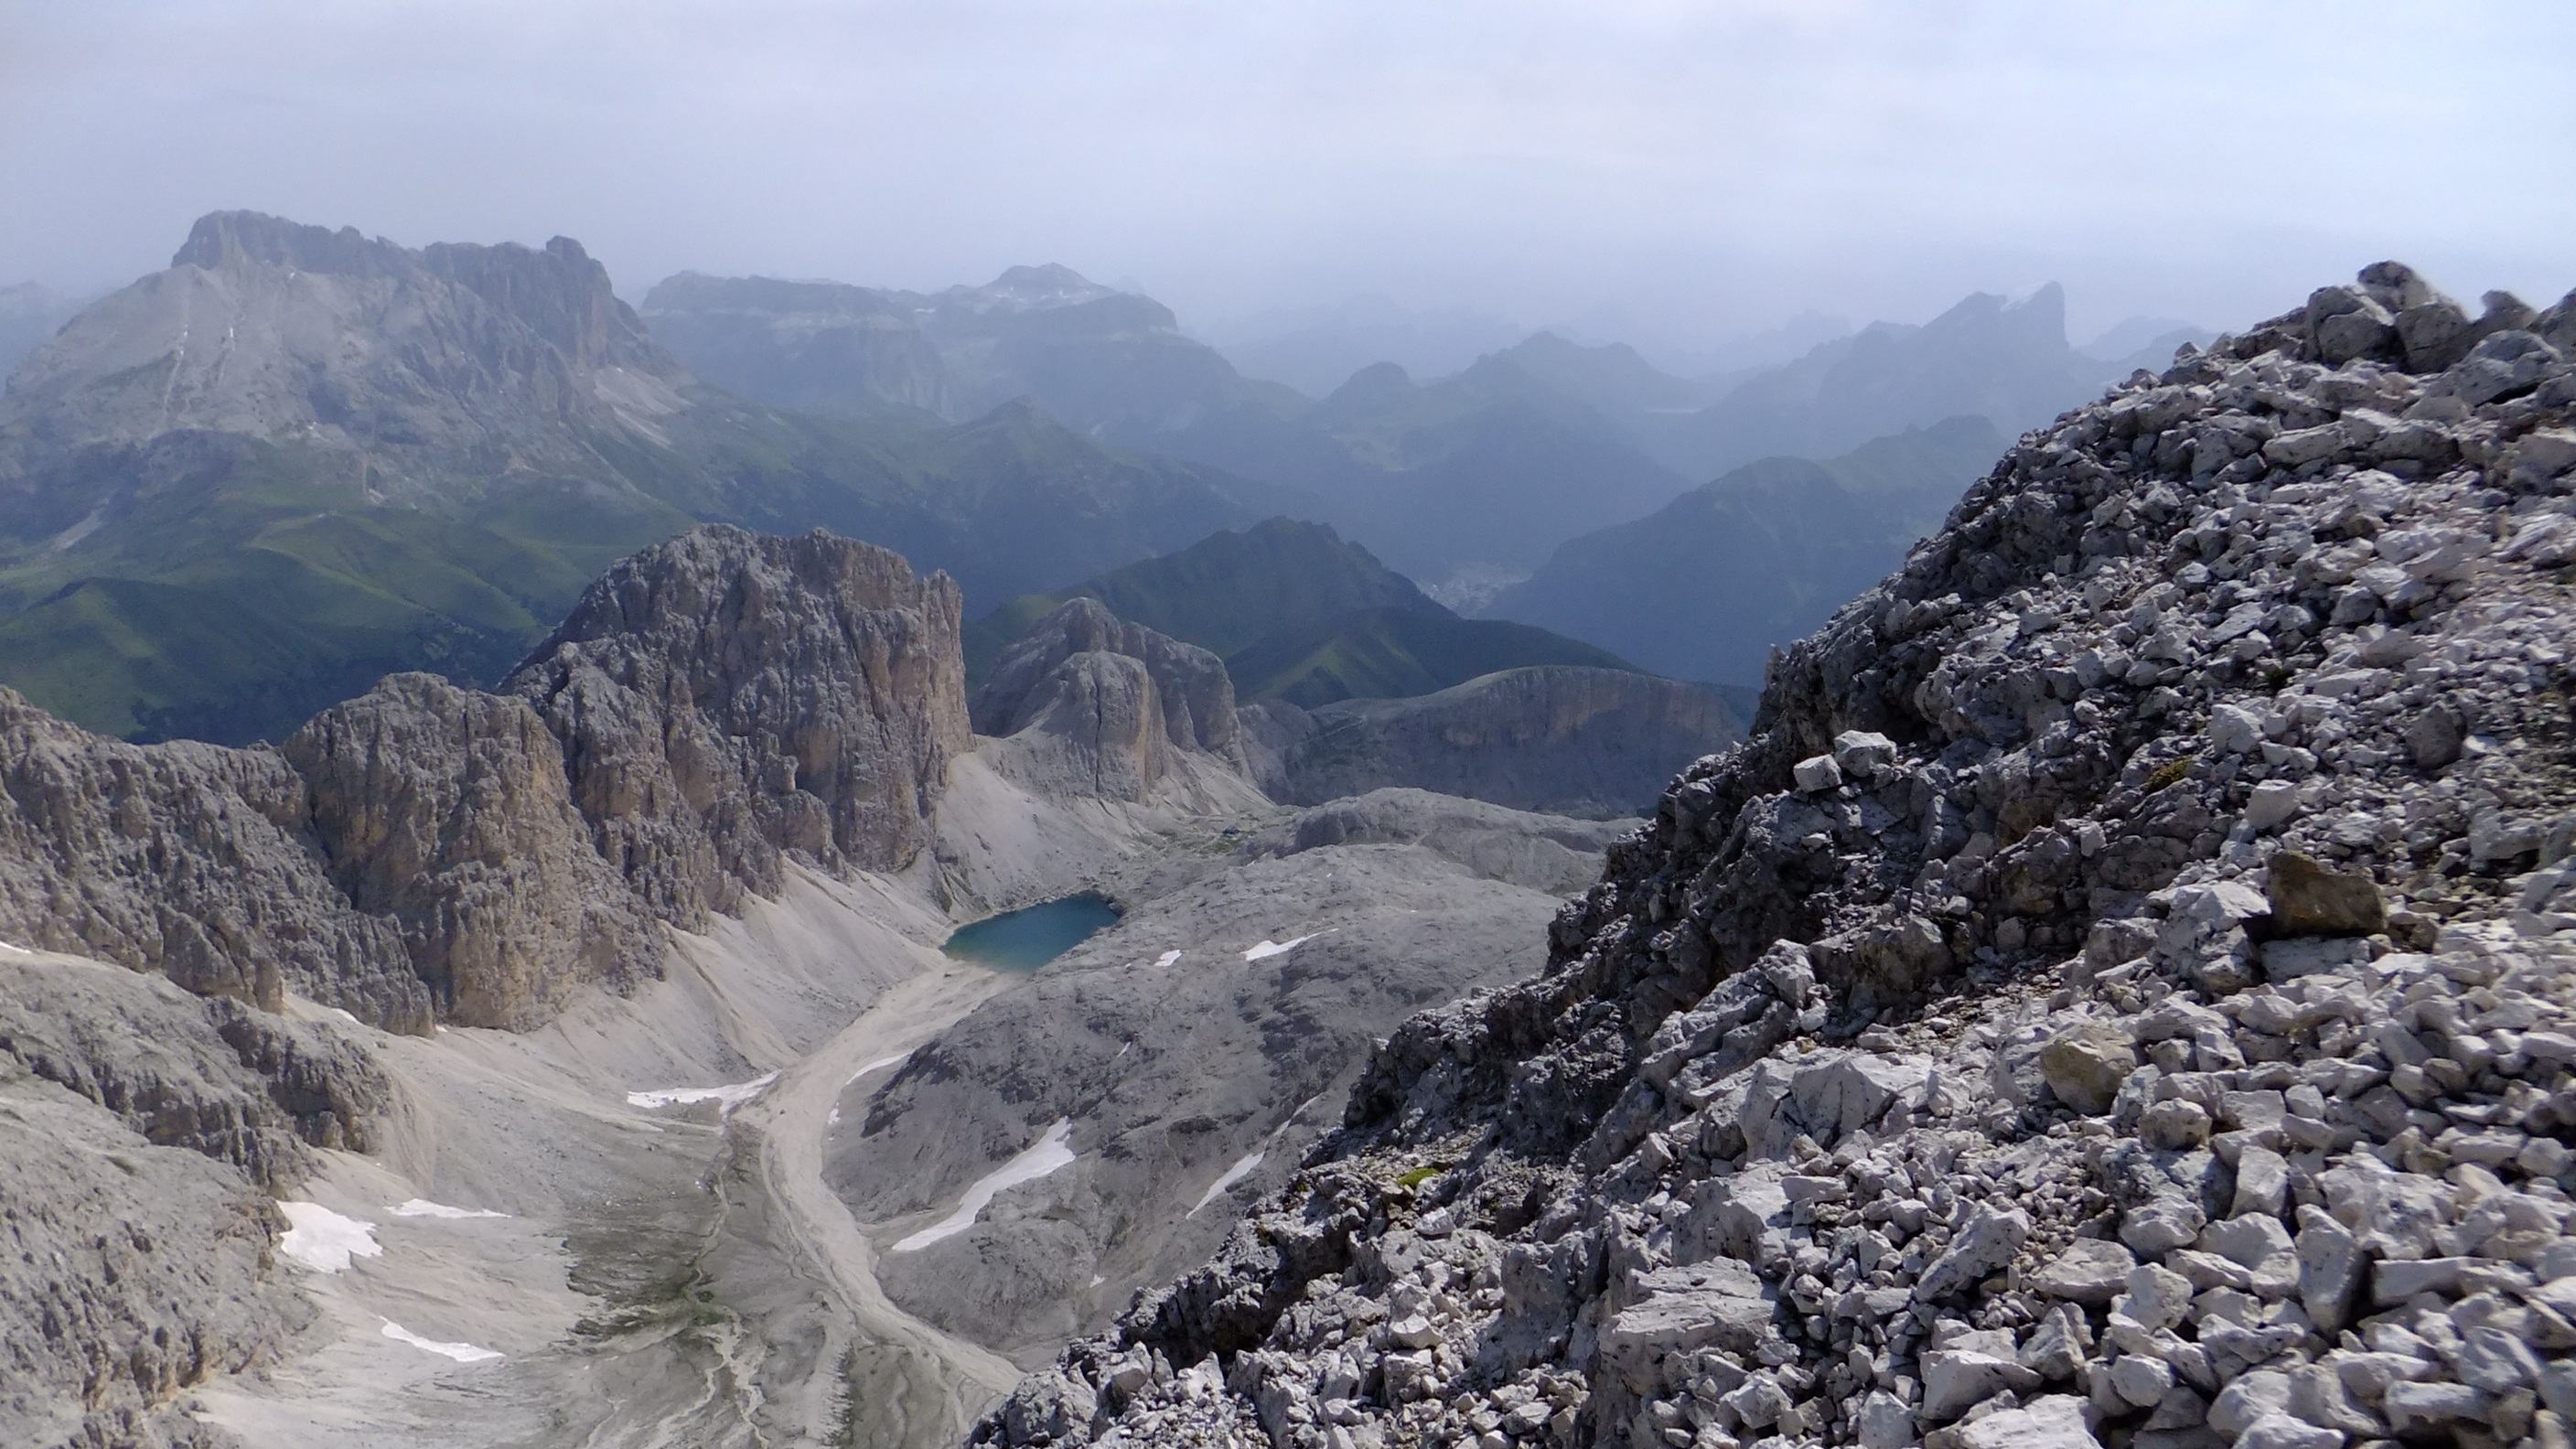
rock, walking, mountain, adventure, valley, mountain range, glacier, ridge, geology, mountains, alps, violet, plateau, fell, cirque, wadi, moraine, dolomites, landform, mountain pass, geographical feature, mountainous landforms, glacial landform, geological phenomenon, kesselkogel